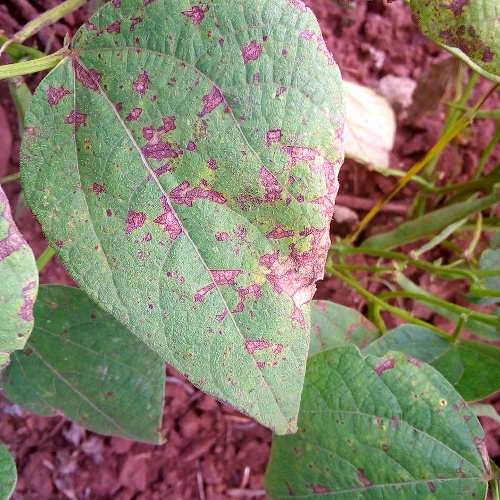
Leaf condition: angular_leaf_spot